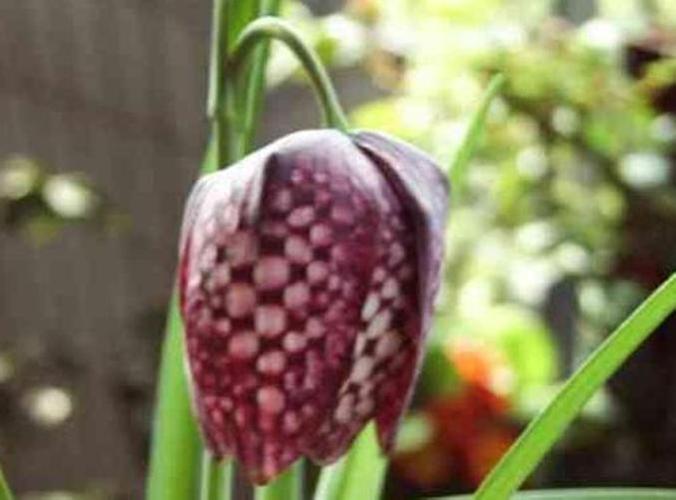
Label: fritillary